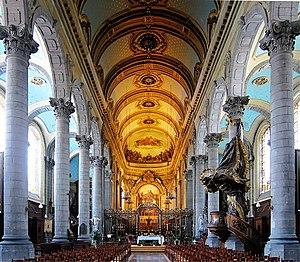
La nef de l'Église Saint-André de Lille (Nord). This building is classé au titre des Monuments Historiques. It is indexed in the Base Mérimée, a database of architectural heritage maintained by the French Ministry of Culture,
Lille est une ville du nord de la France, préfecture du département du Nord et chef-lieu de la région Hauts-de-France.
L'église Saint-André de Lille est une église située rue Royale à Lille, dans le quartier du Vieux-Lille. Sa construction s'est étalée du XVIIIᵉ au XIXᵉ siècle grâce à la contribution de trois architectes, Thomas-Joseph Gombert, François-Joseph Gombert et Louis Marie Cordonnier. Elle a été classée monument historique par arrêté du 17 octobre 1949.